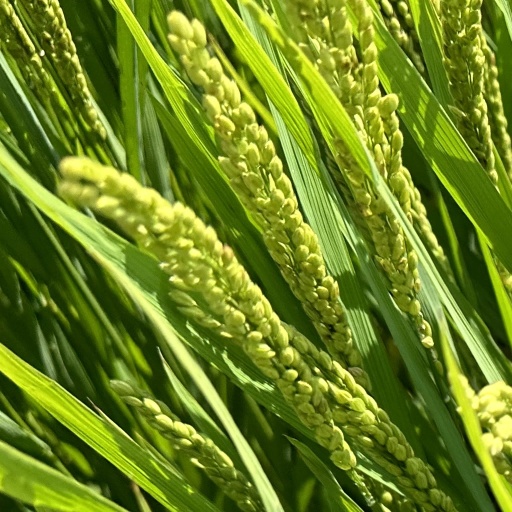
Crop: rice